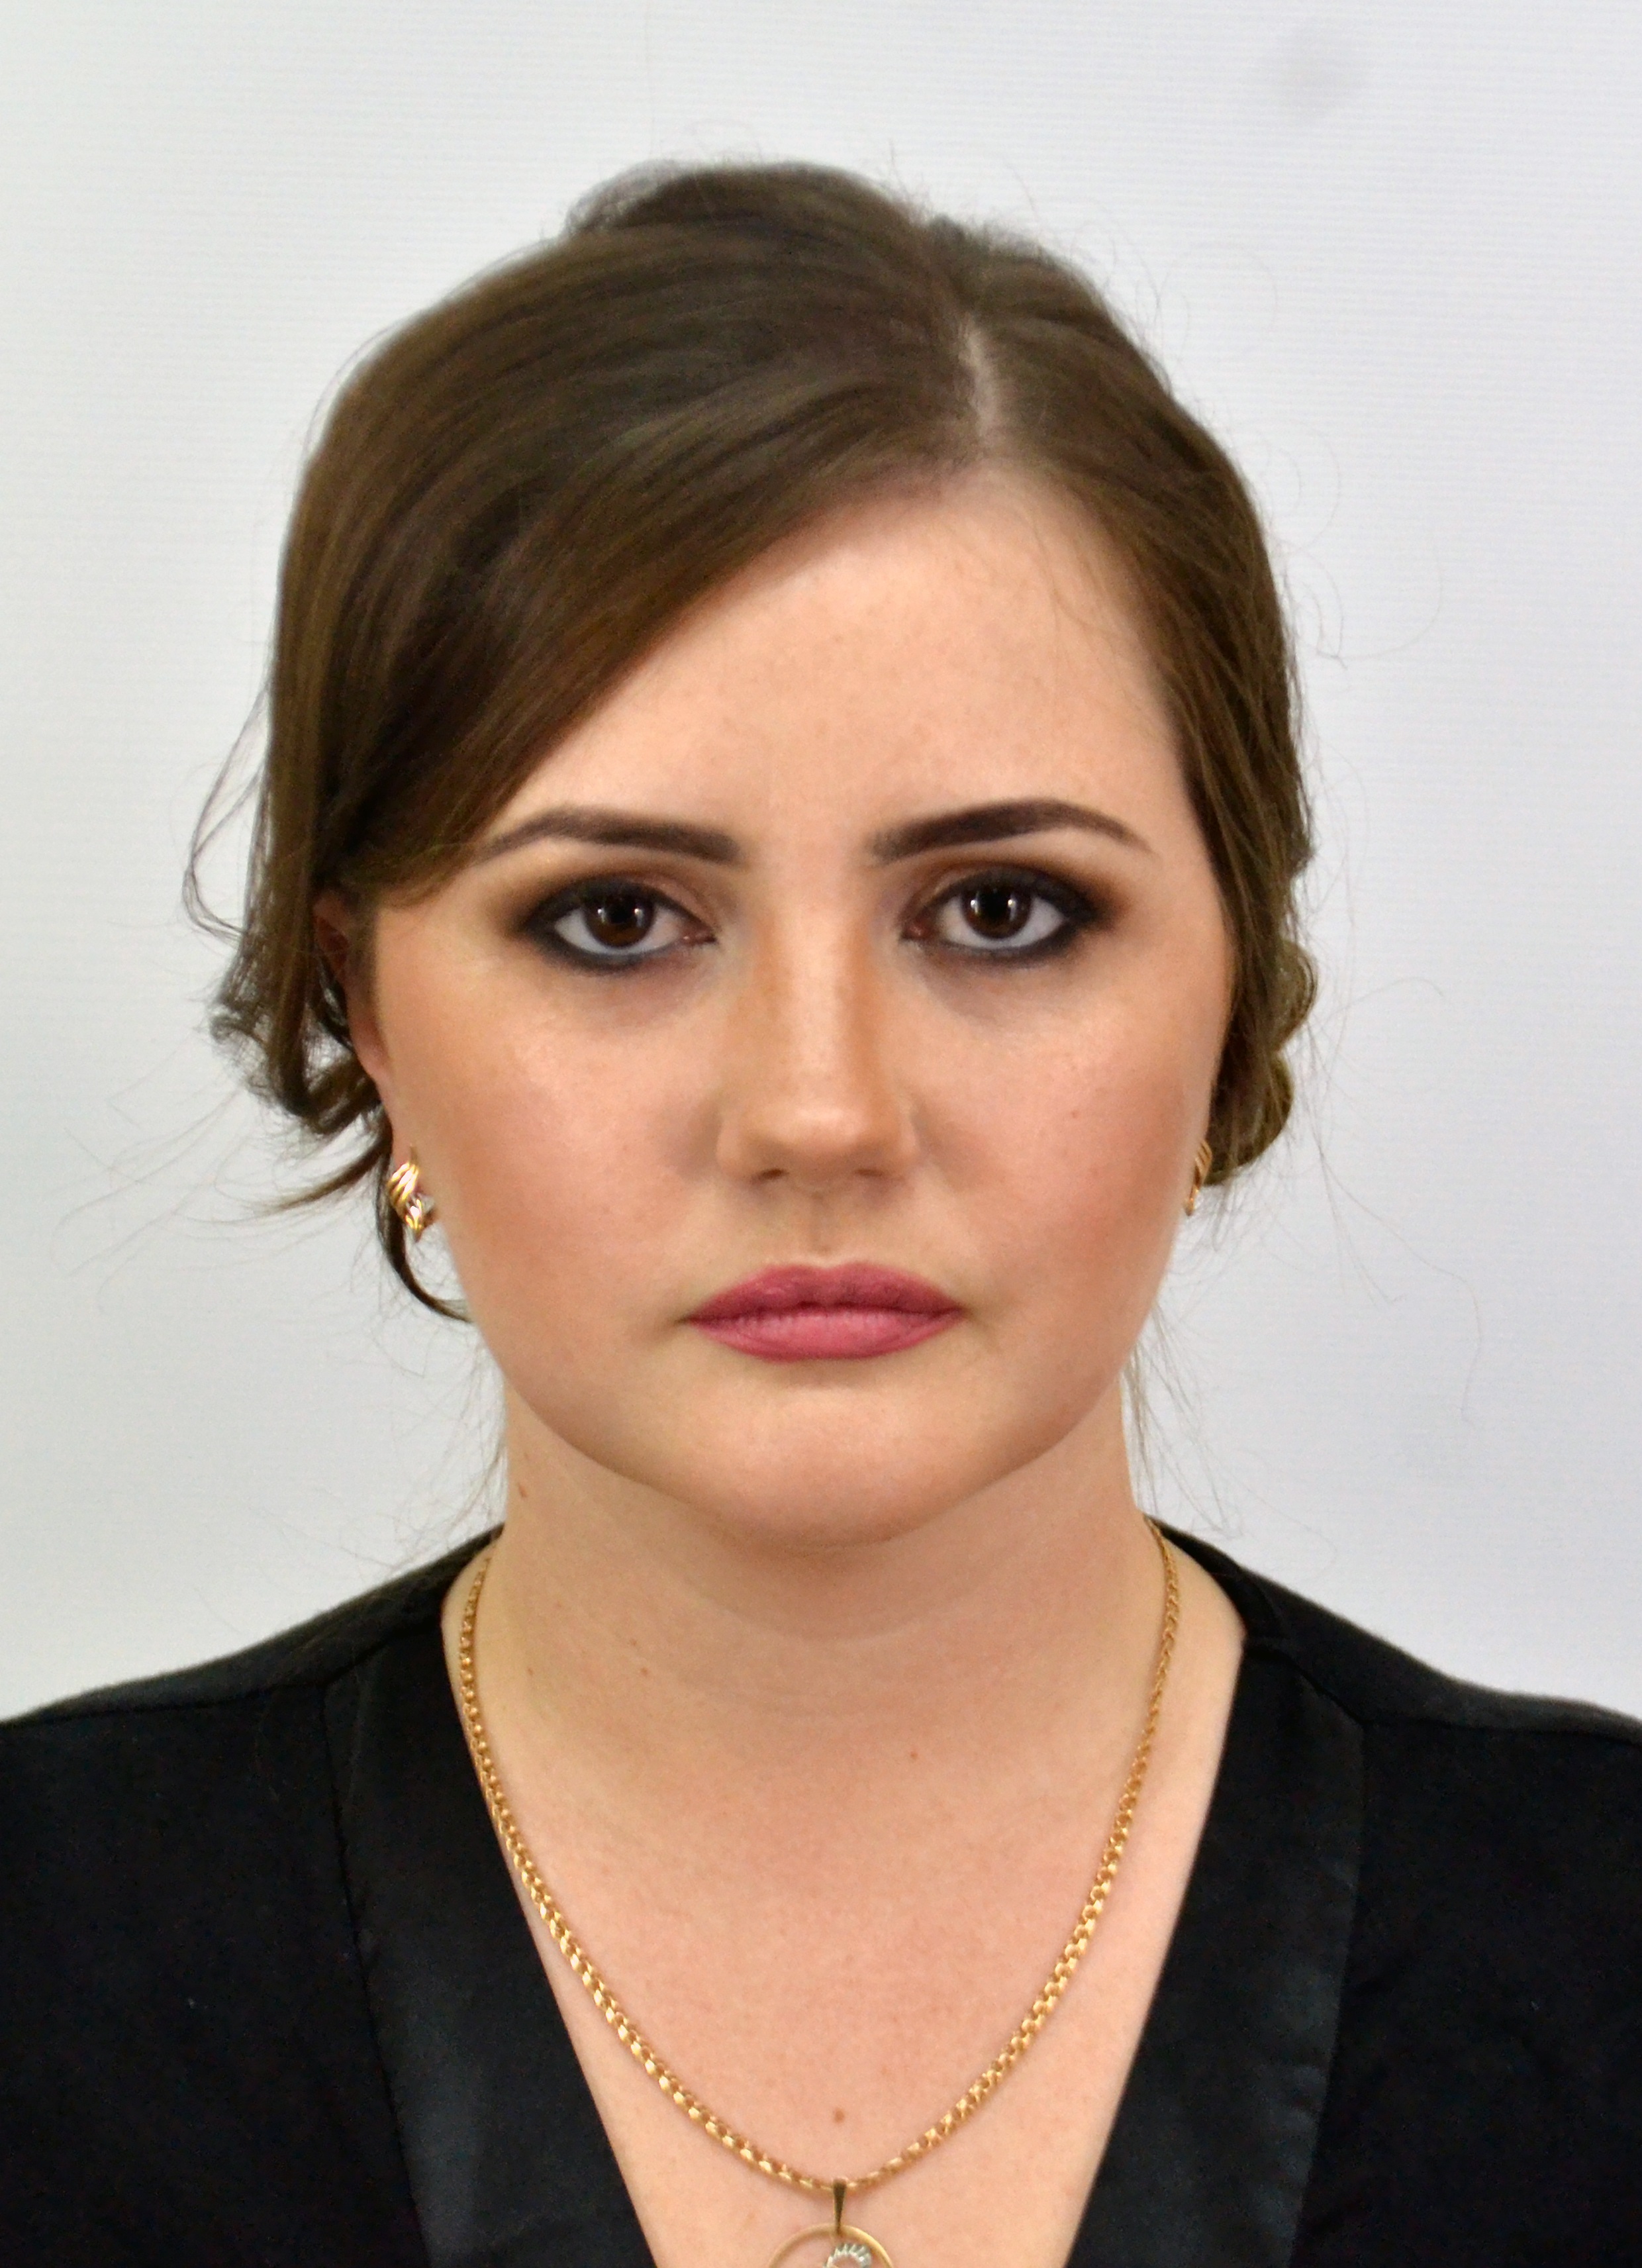
person, girl, hair, view, singer, portrait, model, profession, lip, hairstyle, eyebrow, long hair, black hair, face, nose, eyes, cheek, eye, head, beauty, photo shoot, brown hair, chin, supermodel, layered hair